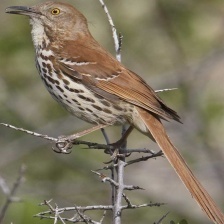
Species: BROWN THRASHER
Scientific name: TOXOSTOMA RUFUM